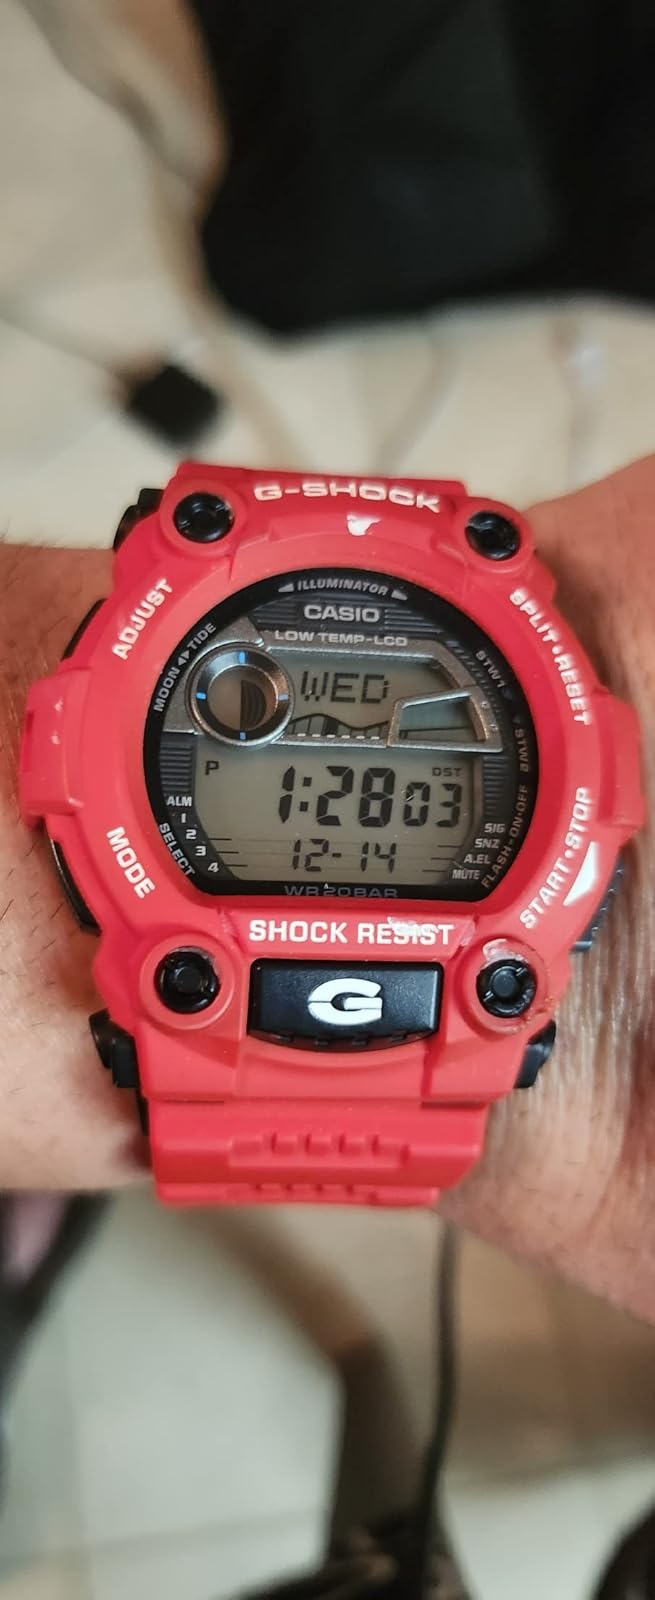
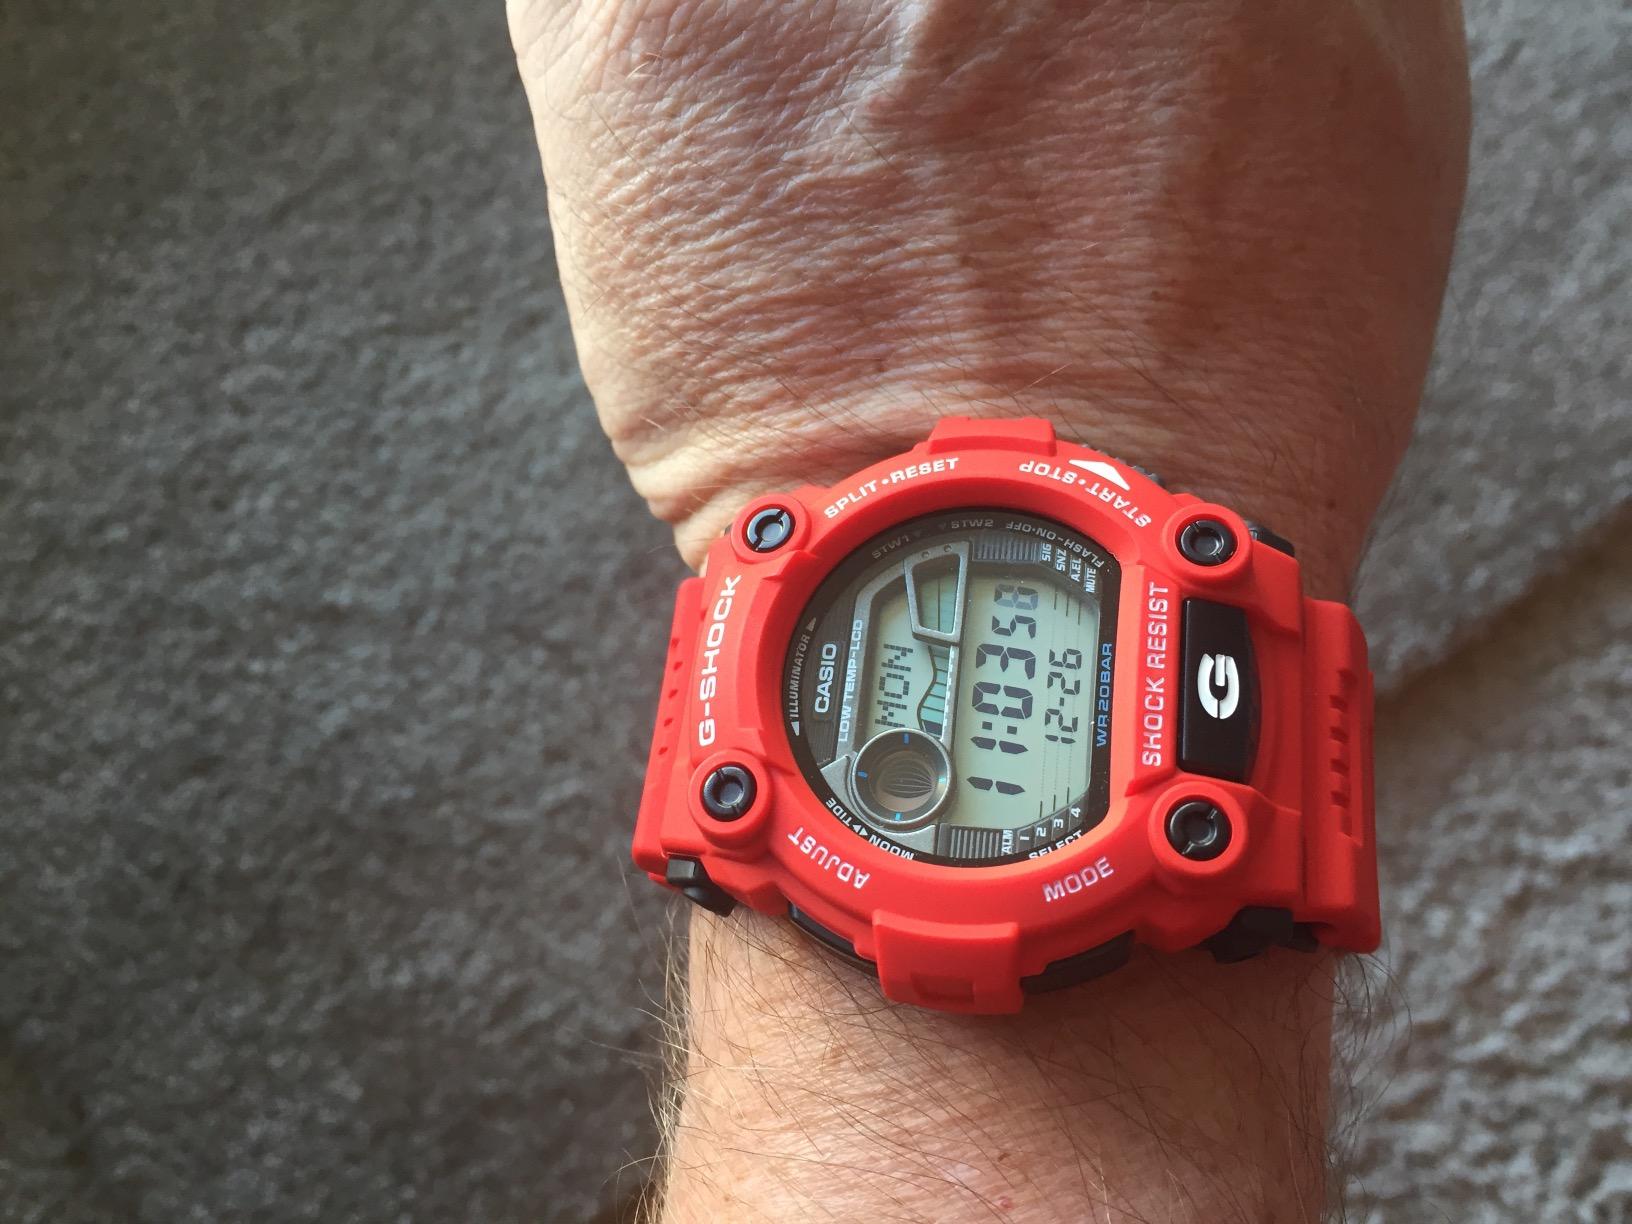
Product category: accessories_watch
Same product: yes